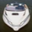
Label: ship